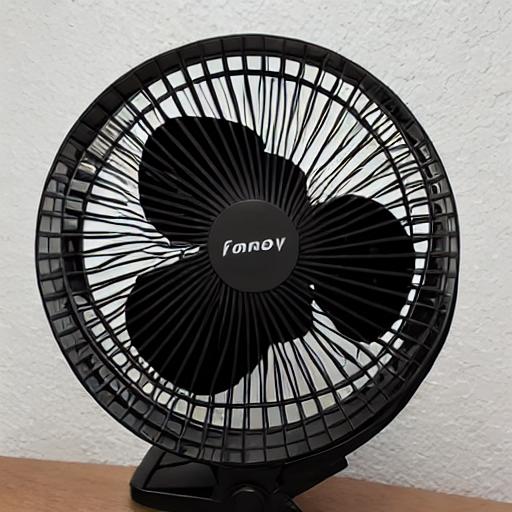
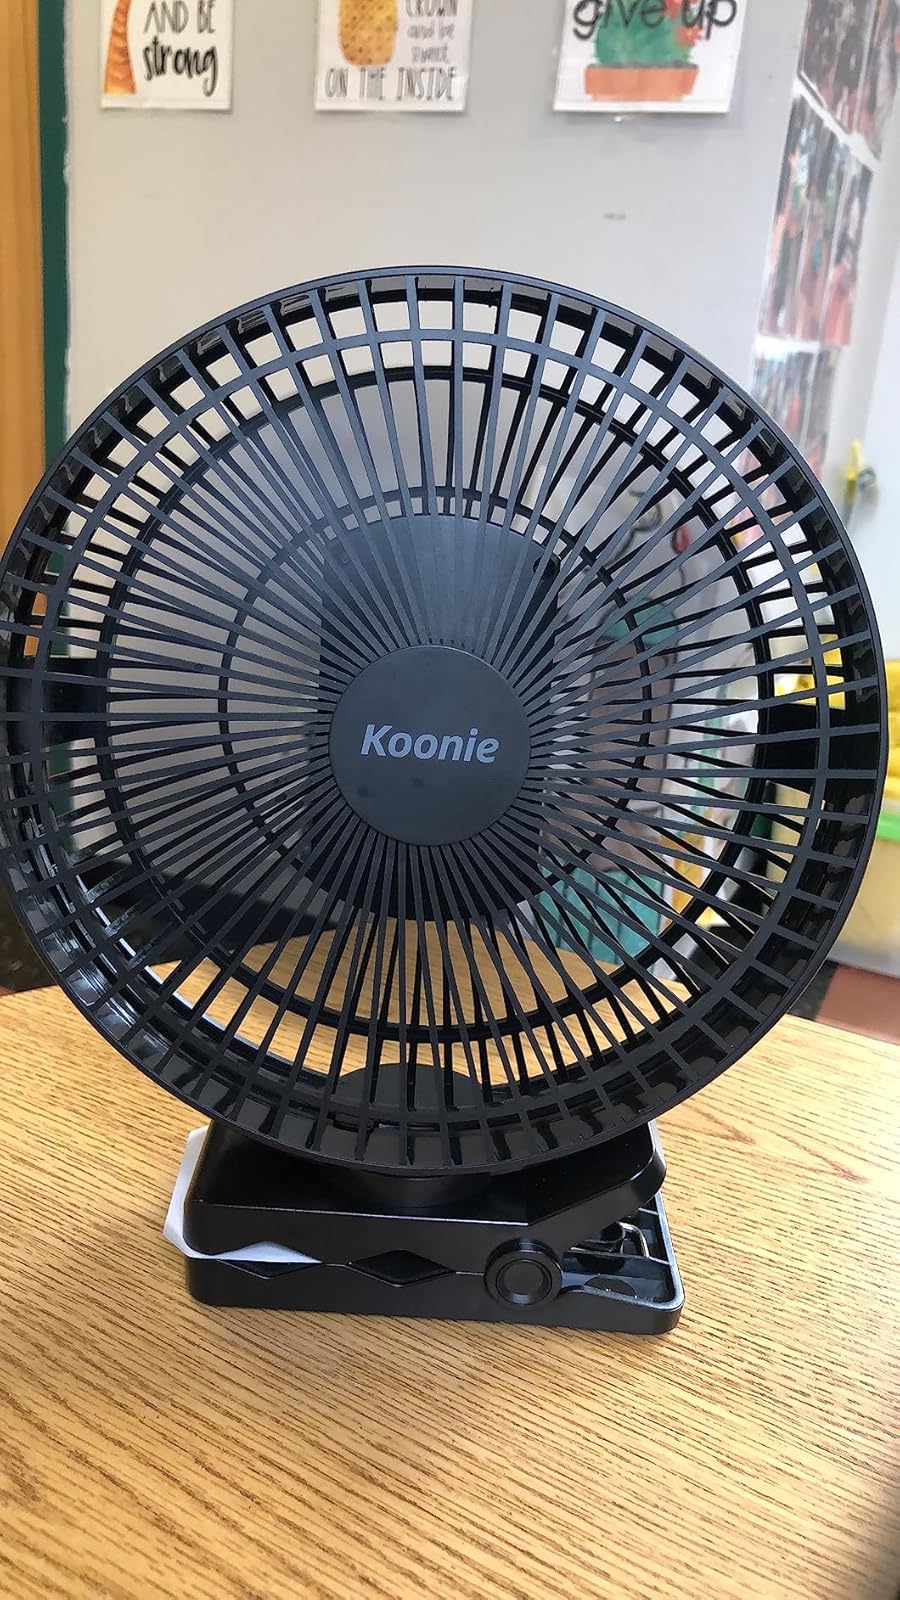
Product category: fan
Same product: no